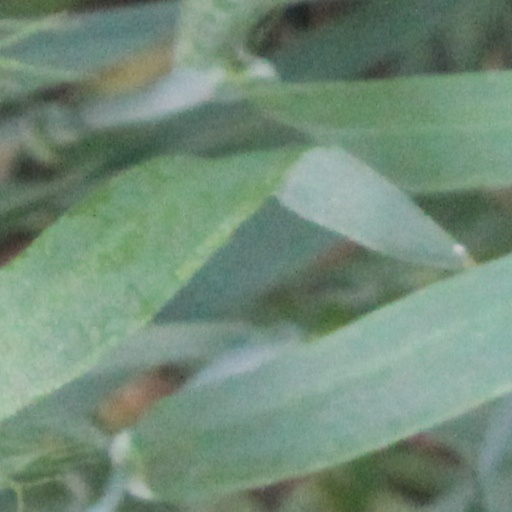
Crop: wheat